Sexual health clinic

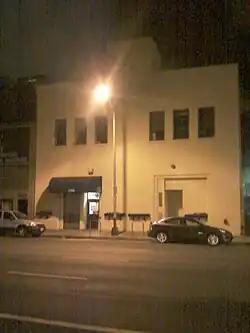
San Francisco City Clinic, an STI testing center in San Francisco

Sexual health clinics specialize in the prevention and treatment of sexually transmitted infections.